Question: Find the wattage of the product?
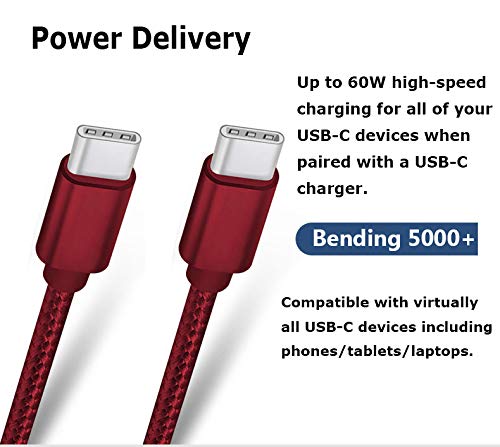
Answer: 60.0 watt